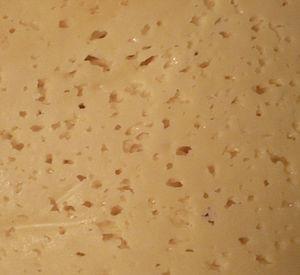
Le fromage de Kostroma est un fromage dur originaire de Russie, l'un des plus répandus du pays ; il en était de même du temps de l'URSS. C'est un fromage à pâte pressée non cuite.